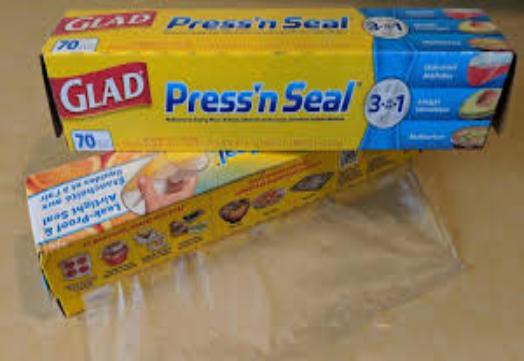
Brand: glad wrap
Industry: Food